Aharon Kotler

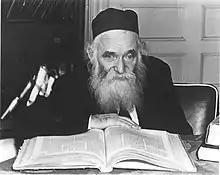

Aharon Kotler (February 2, 1892 – November 29, 1962) was a Haredi (ultra-Orthodox) rabbi and a prominent leader of Orthodox Judaism in Lithuania and in the United States, where he founded Beth Medrash Govoha in Lakewood Township, New Jersey.